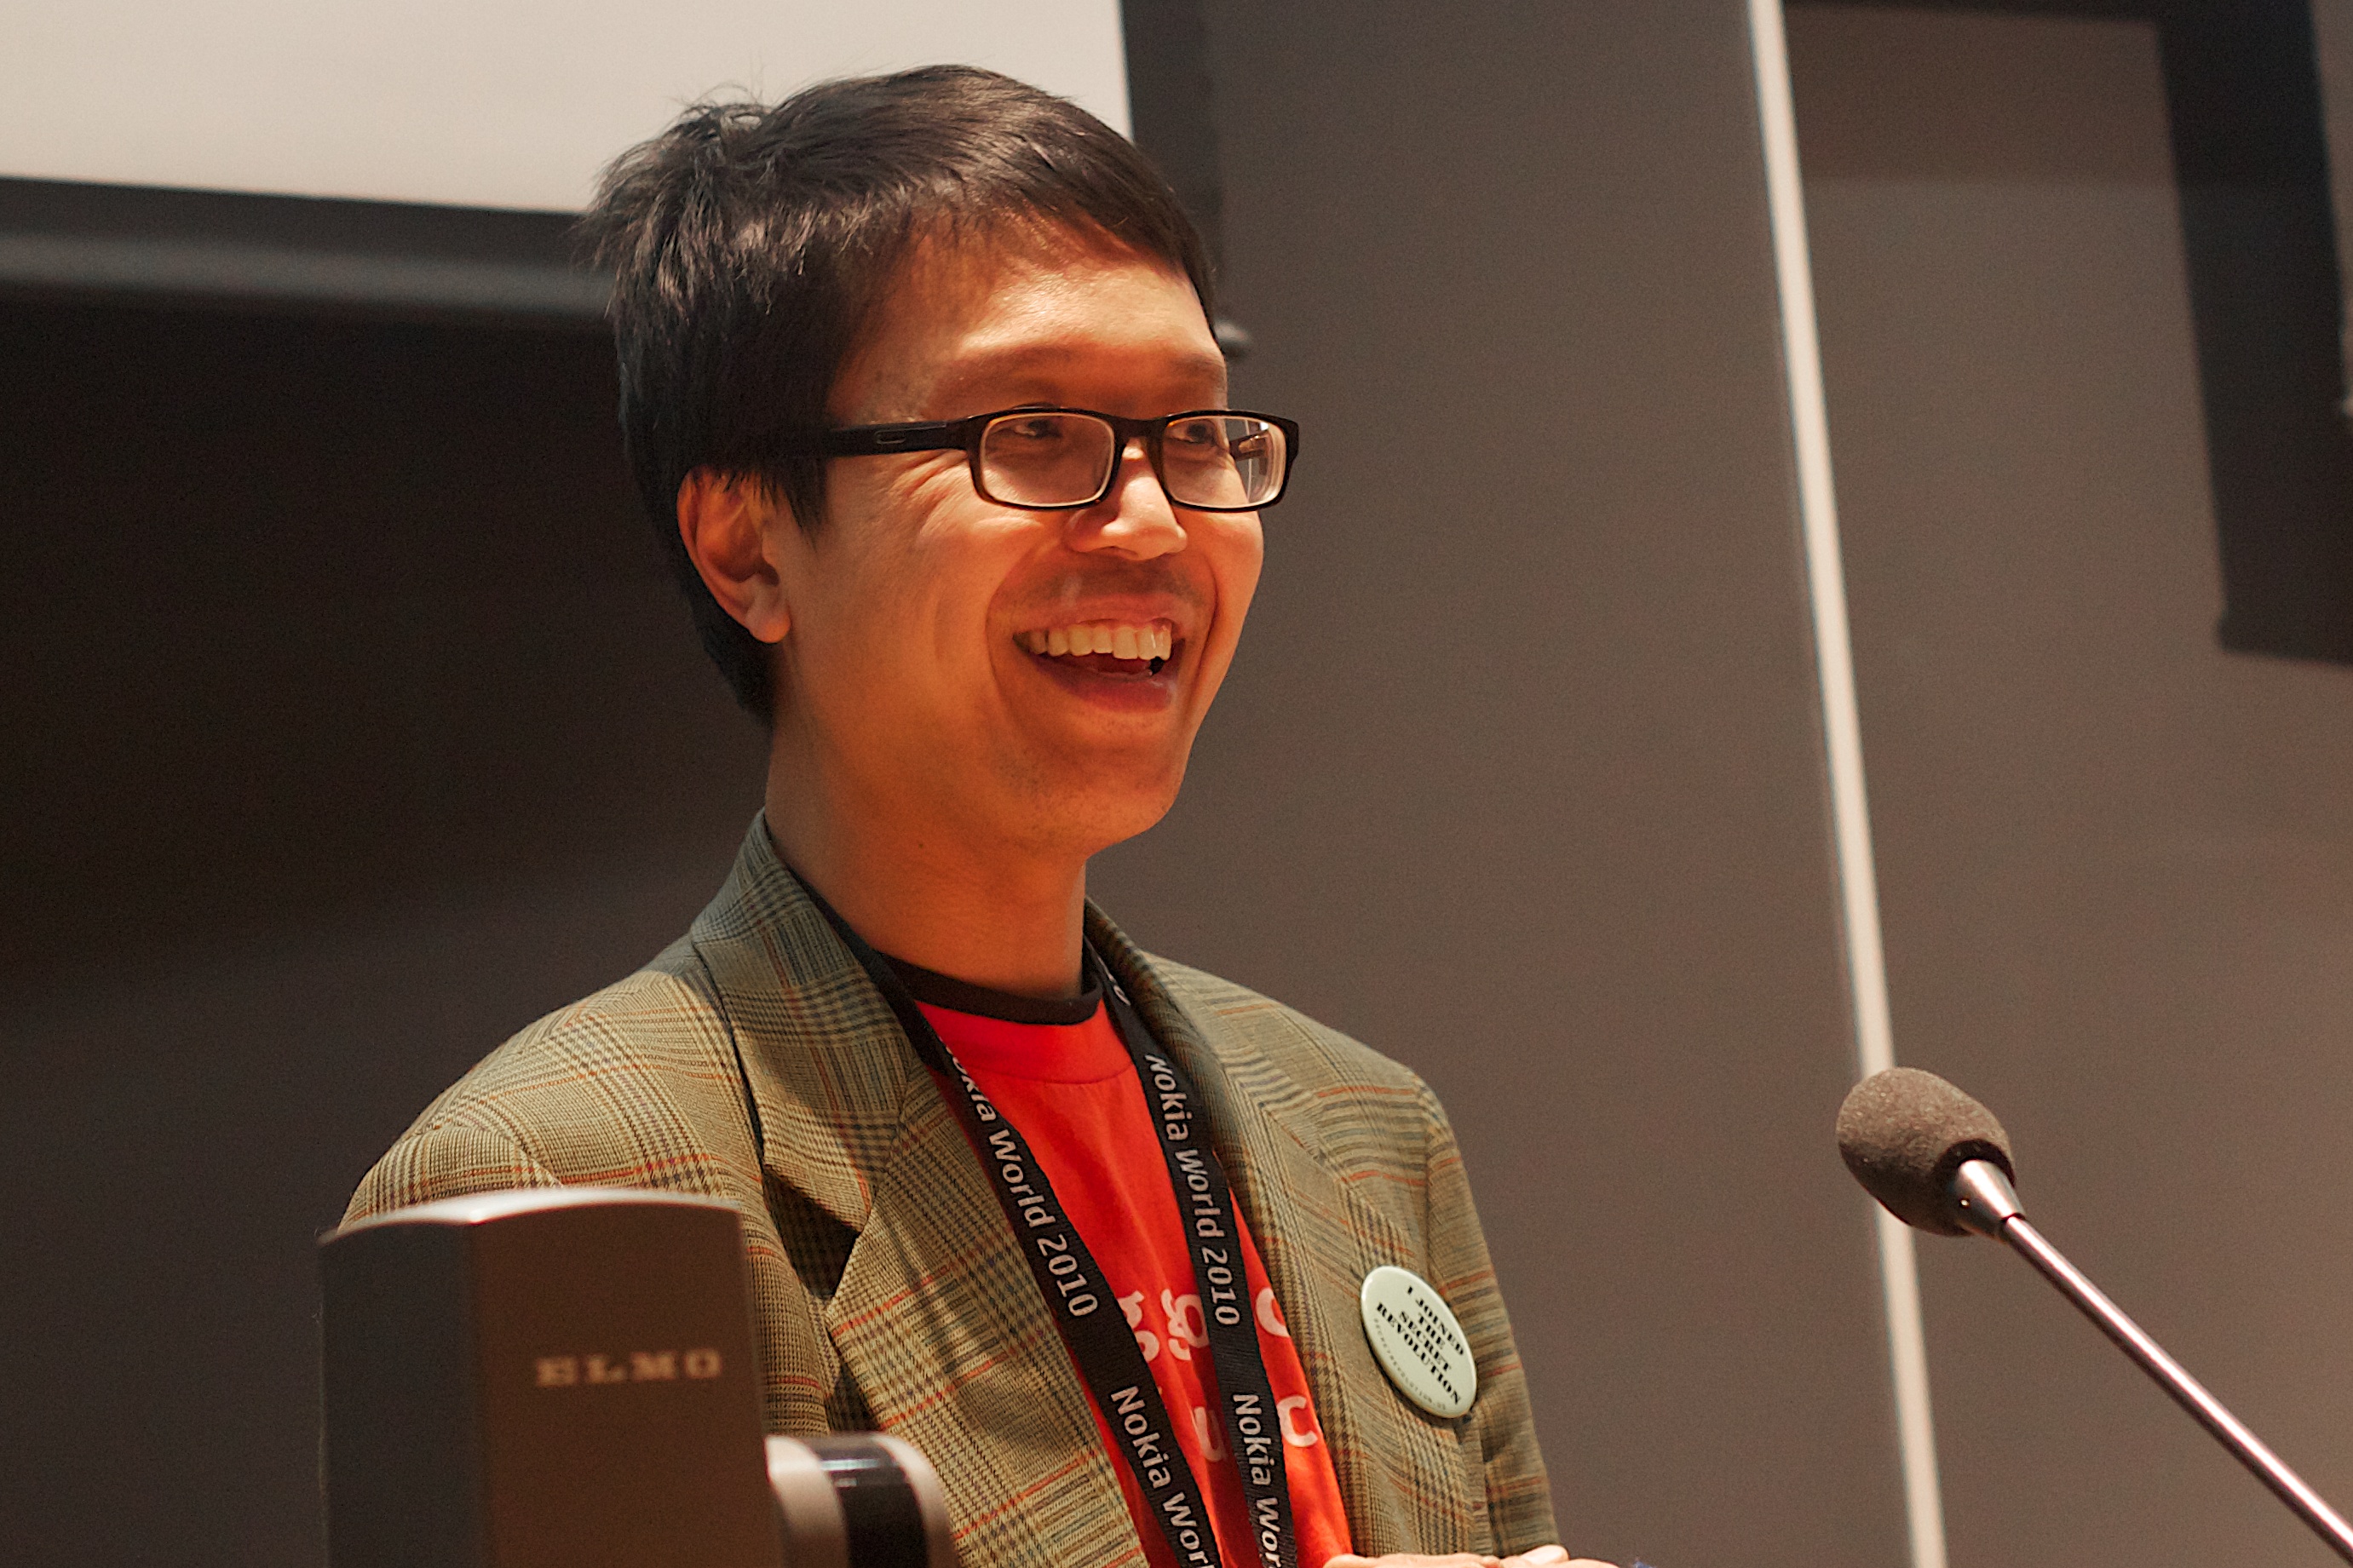
person, glasses, singing, speech, nv11